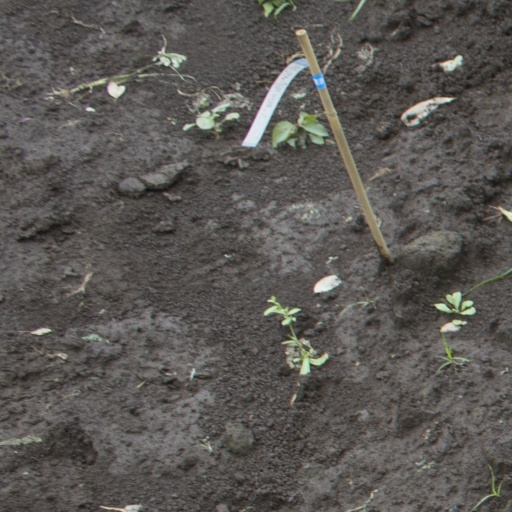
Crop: soybean